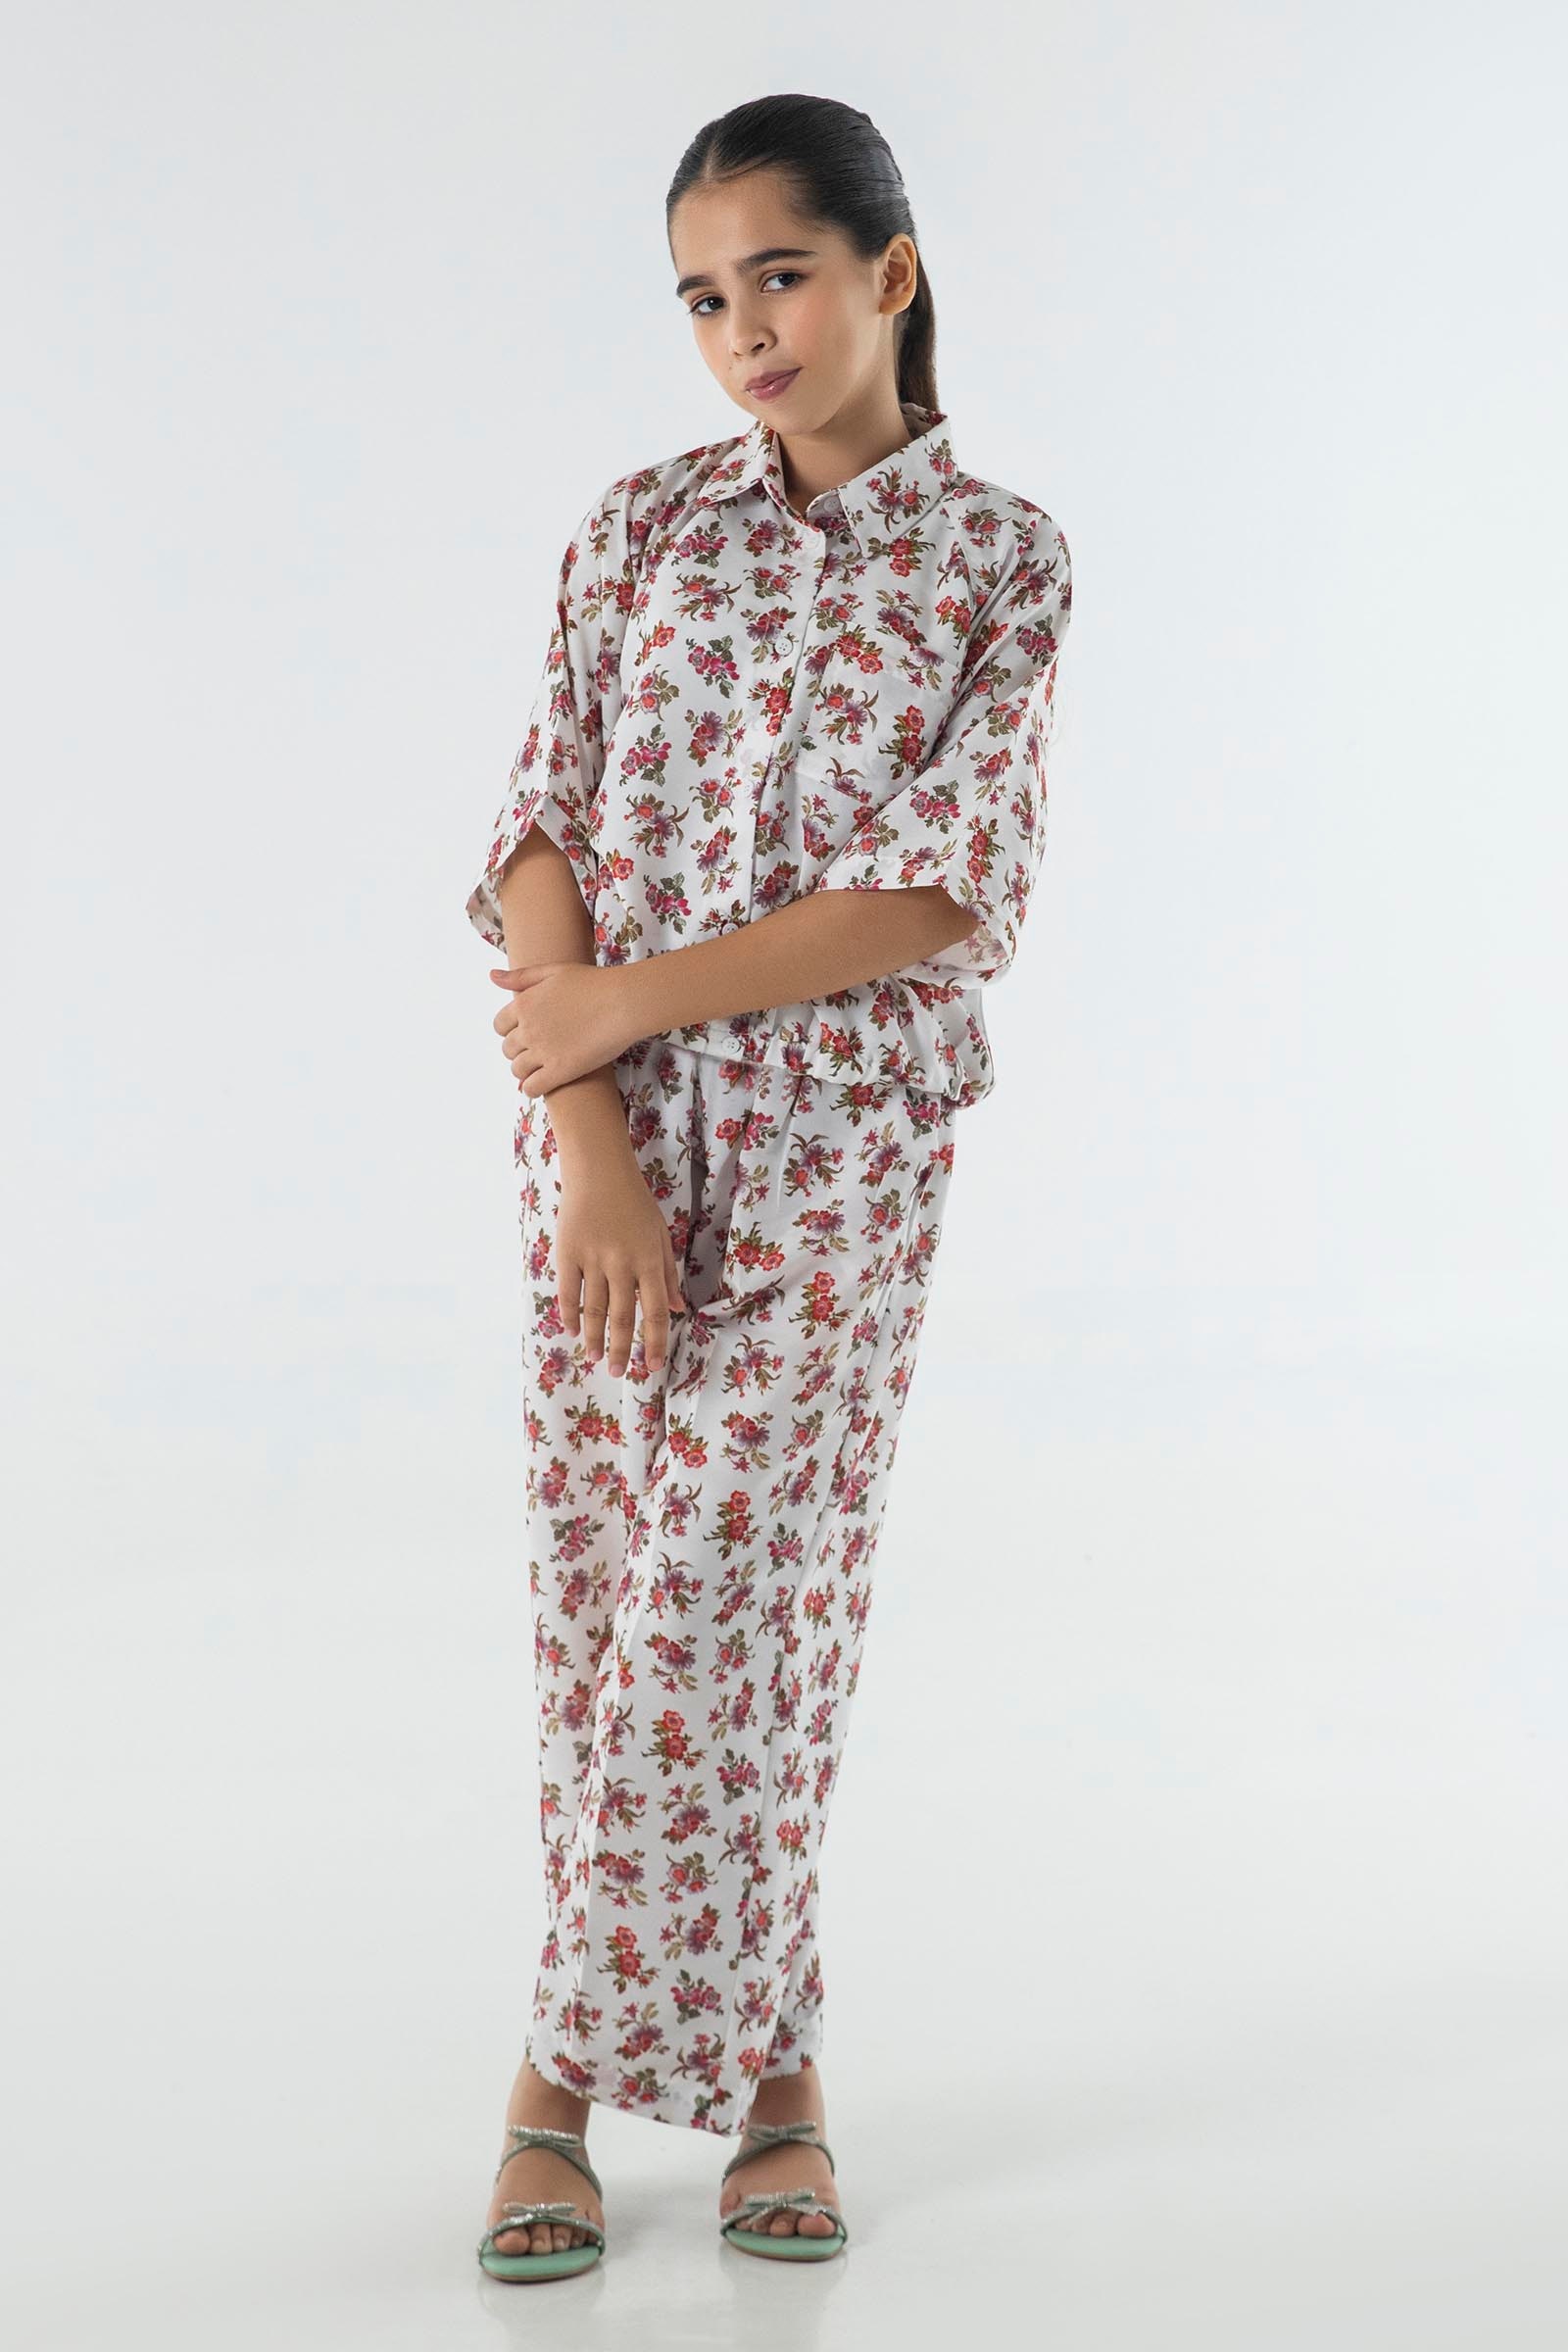
white multi floral pajamas